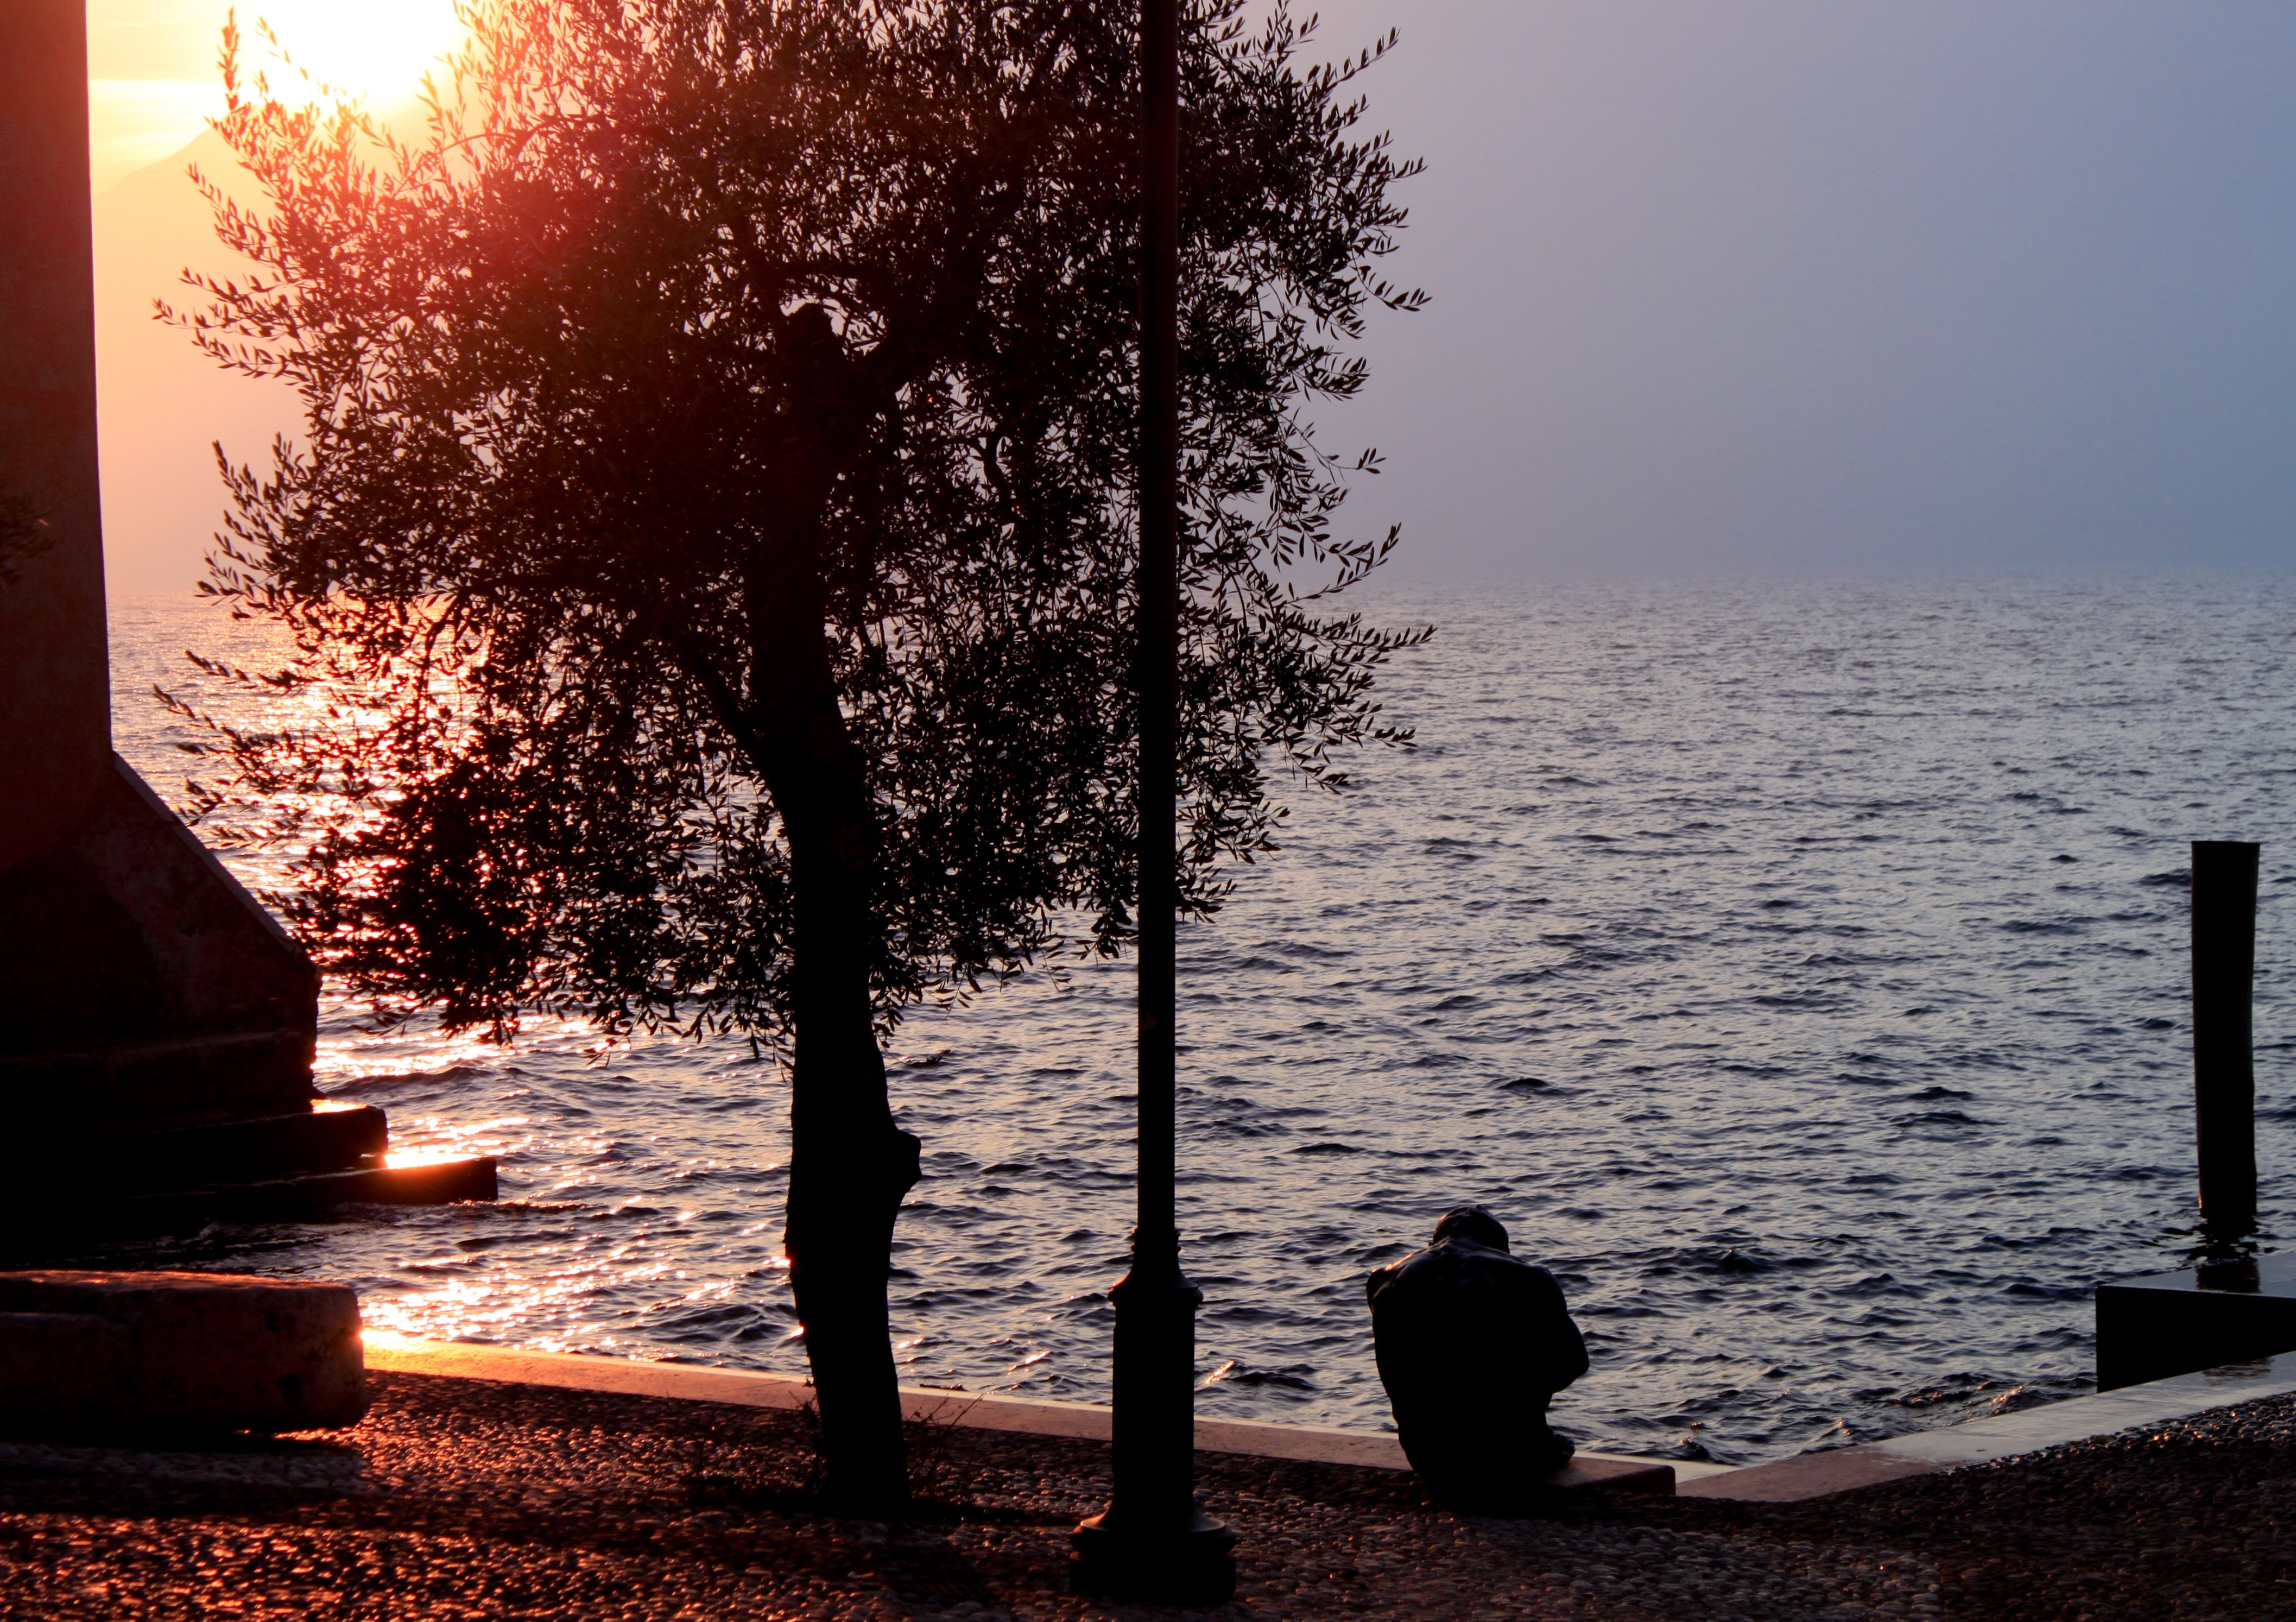
sea, tree, water, horizon, winter, light, sun, sunrise, sunset, sunlight, morning, lake, dawn, solitude, dusk, statue, evening, sadness, reflection, italy, darkness, season, malcesine, abandonment, lake garda, on the lake, porto vecchio, atmospheric phenomenon